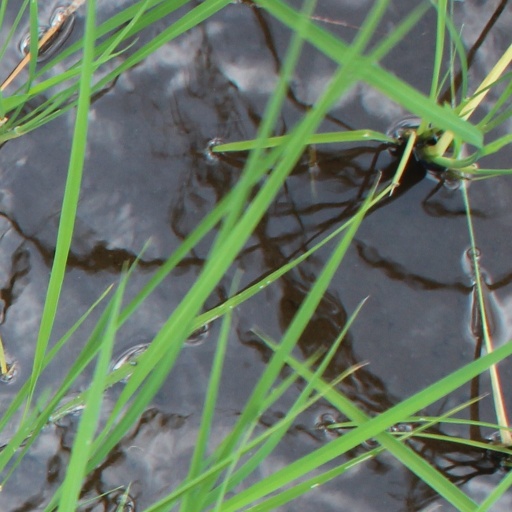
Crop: rice